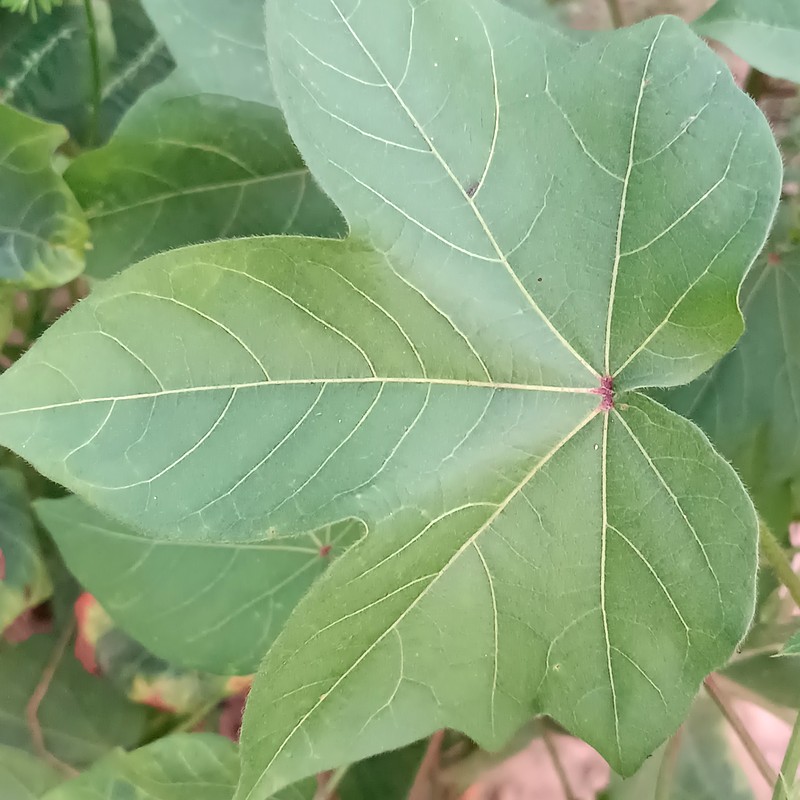
Label: Healthy Leaf